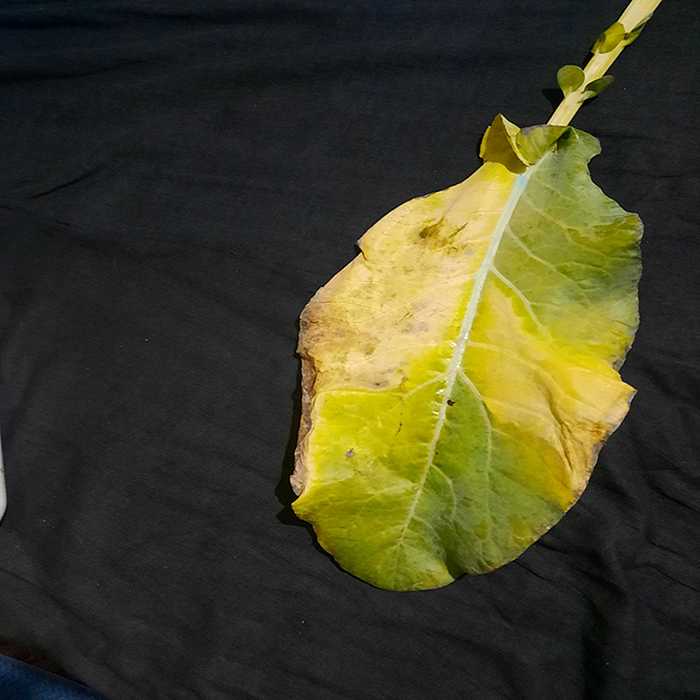
Plant: Cauliflower
Label: Black Rot